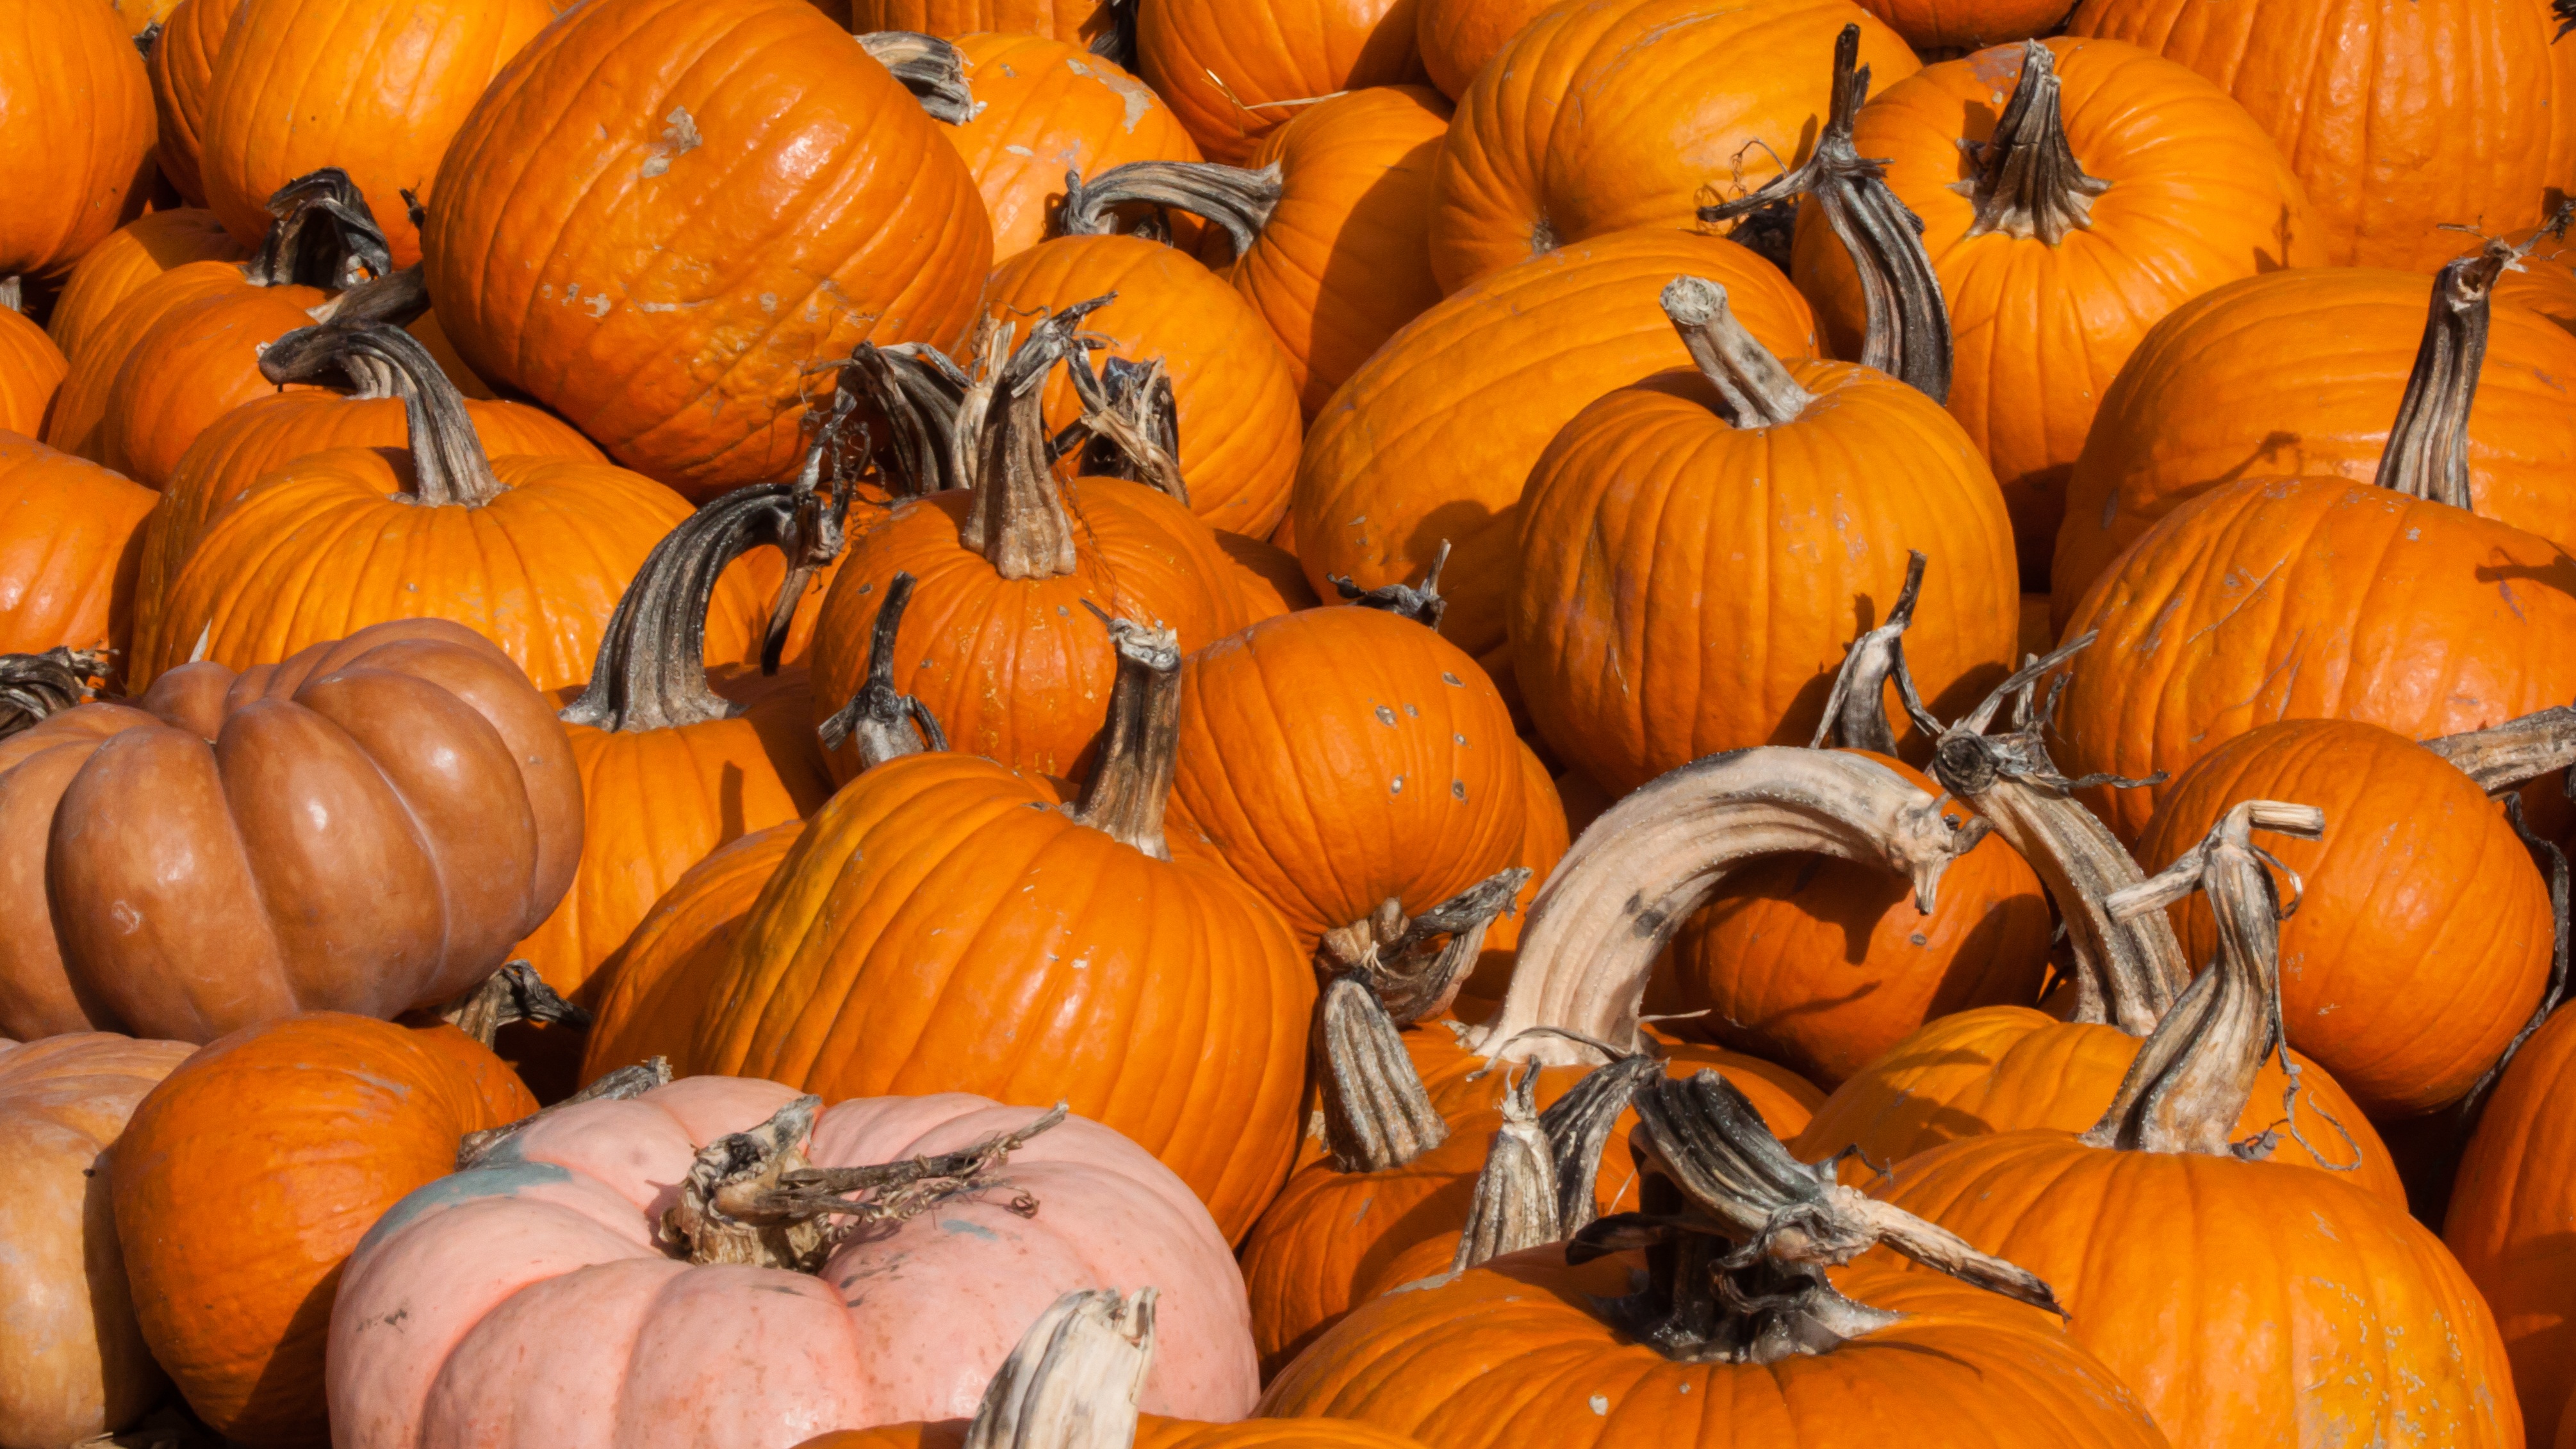
fall, orange, harvest, produce, autumn, pumpkin, halloween, holiday, thanksgiving, jack o lantern, calabaza, carving, cucurbita, winter squash